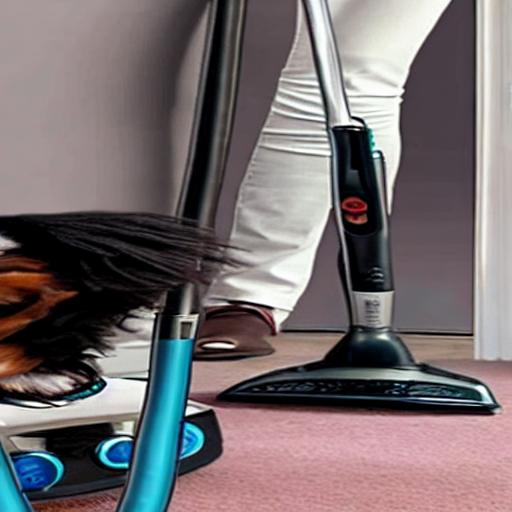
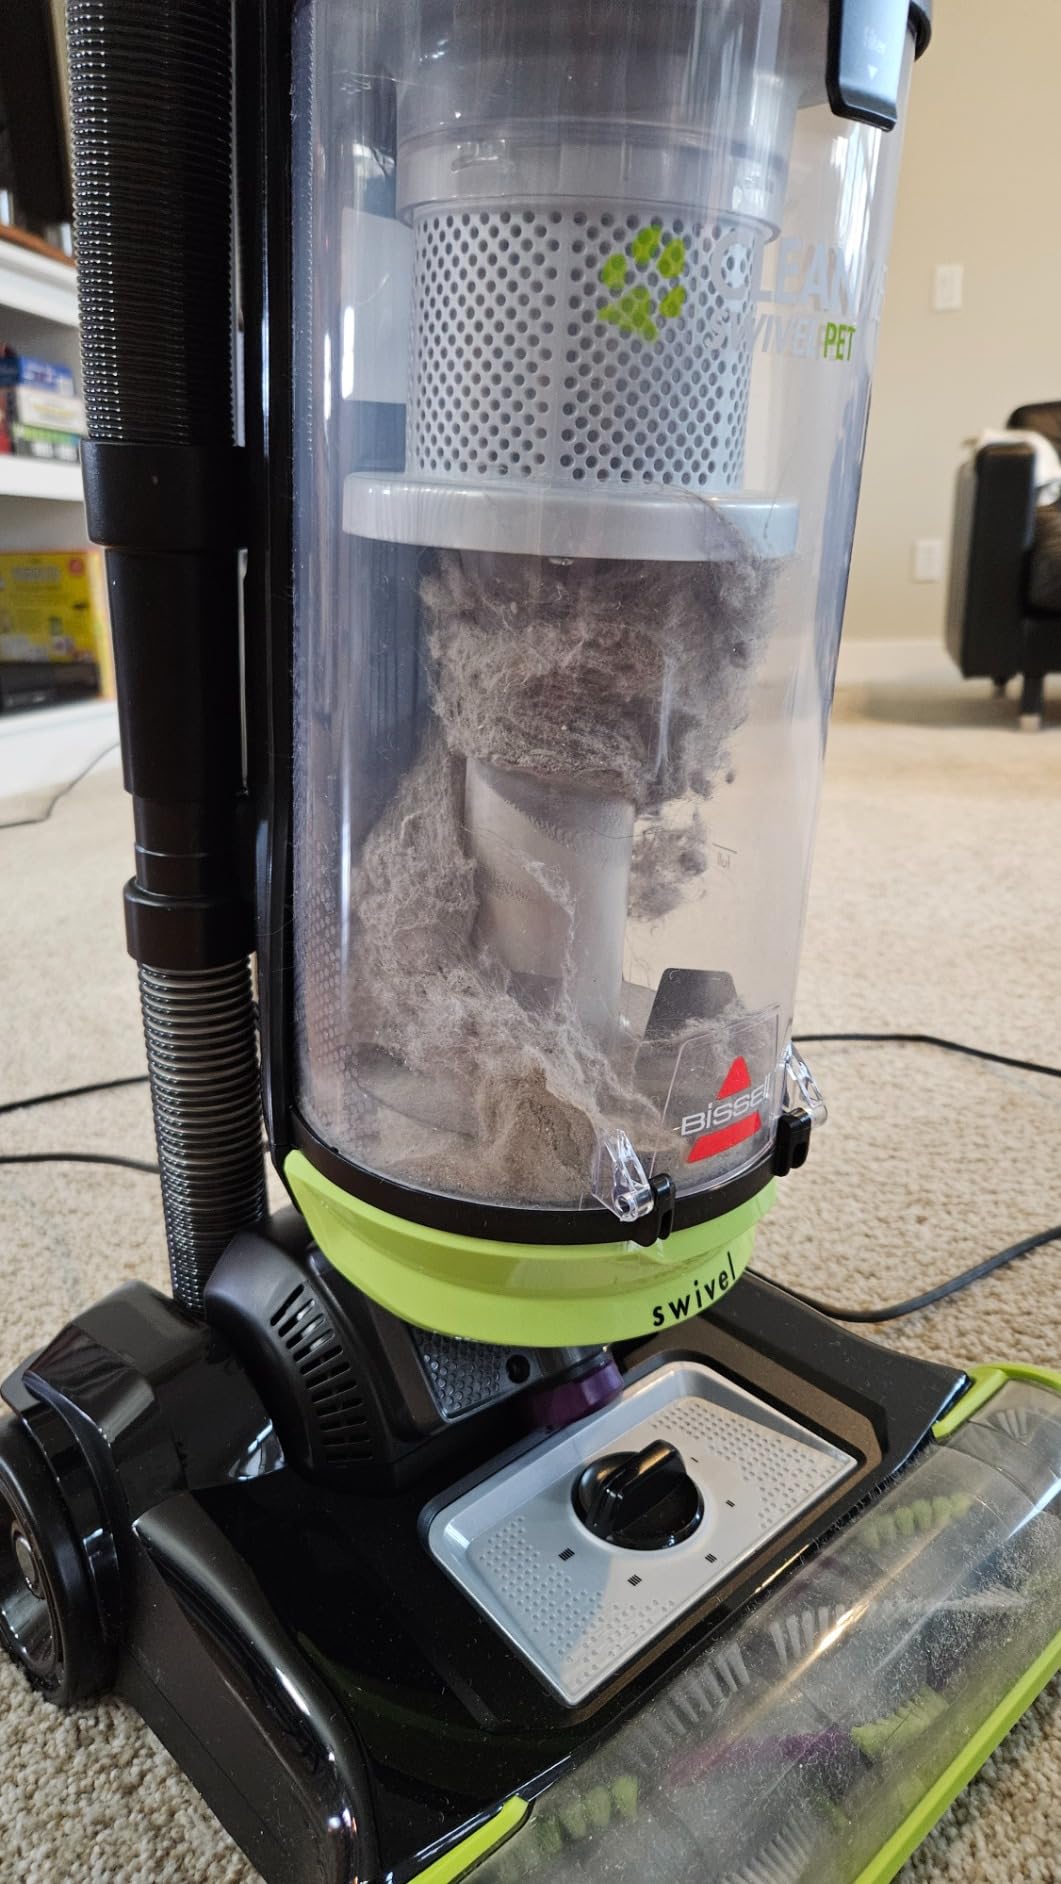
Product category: items_vacuum
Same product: no